Automobiles Darracq France

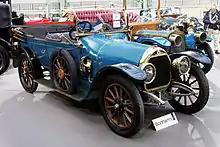
Darraq 16 horsepower type V14

After 1907, it became harder to sell Darracq's cars. Prices had to be cut, and new models did not attract the expected customers. Returning to Alexandre Darracq's 1898 idea to build low-cost, good-quality cars, much like Henry Ford was doing with the Model T, Darracq S.A. introduced a £260 model at the very end of 1911. These, at the founder's insistence, would all be cursed with the Henriod rotary valve engine, which was underpowered and prone to seizing. The new engine's failure was reported by Darracq & Company London to its shareholders to be no more than the difficulty of achieving quantity production. It proved disastrous for the marque, and Alexandre Darracq would be obliged to resign.